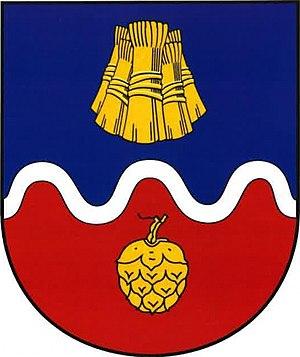
Žiželice est une commune du district de Louny, dans la région d'Ústí nad Labem, en Tchéquie. Sa population s'élevait à 391 habitants en 2018.